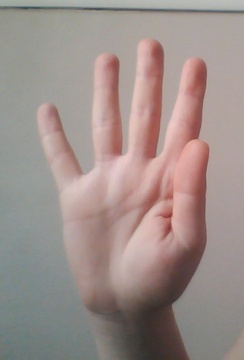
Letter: sheen